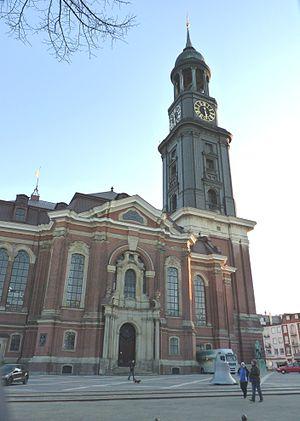
Eglise Saint-Michel et tour (132 m) symbole de Hambourg.
Hambourg /ʔɑ̃.buʁ/, officiellement la ville libre et hanséatique de Hambourg, est une ville et l'un des 16 Länder composant l'Allemagne. Située dans le Nord du pays, près de l'embouchure de l'Elbe et à proximité de la mer du Nord, Hambourg est la deuxième plus grande ville d'Allemagne et le premier port du pays. Elle est également le troisième port d'Europe quant au volume de marchandises échangées, derrière Rotterdam et Anvers.